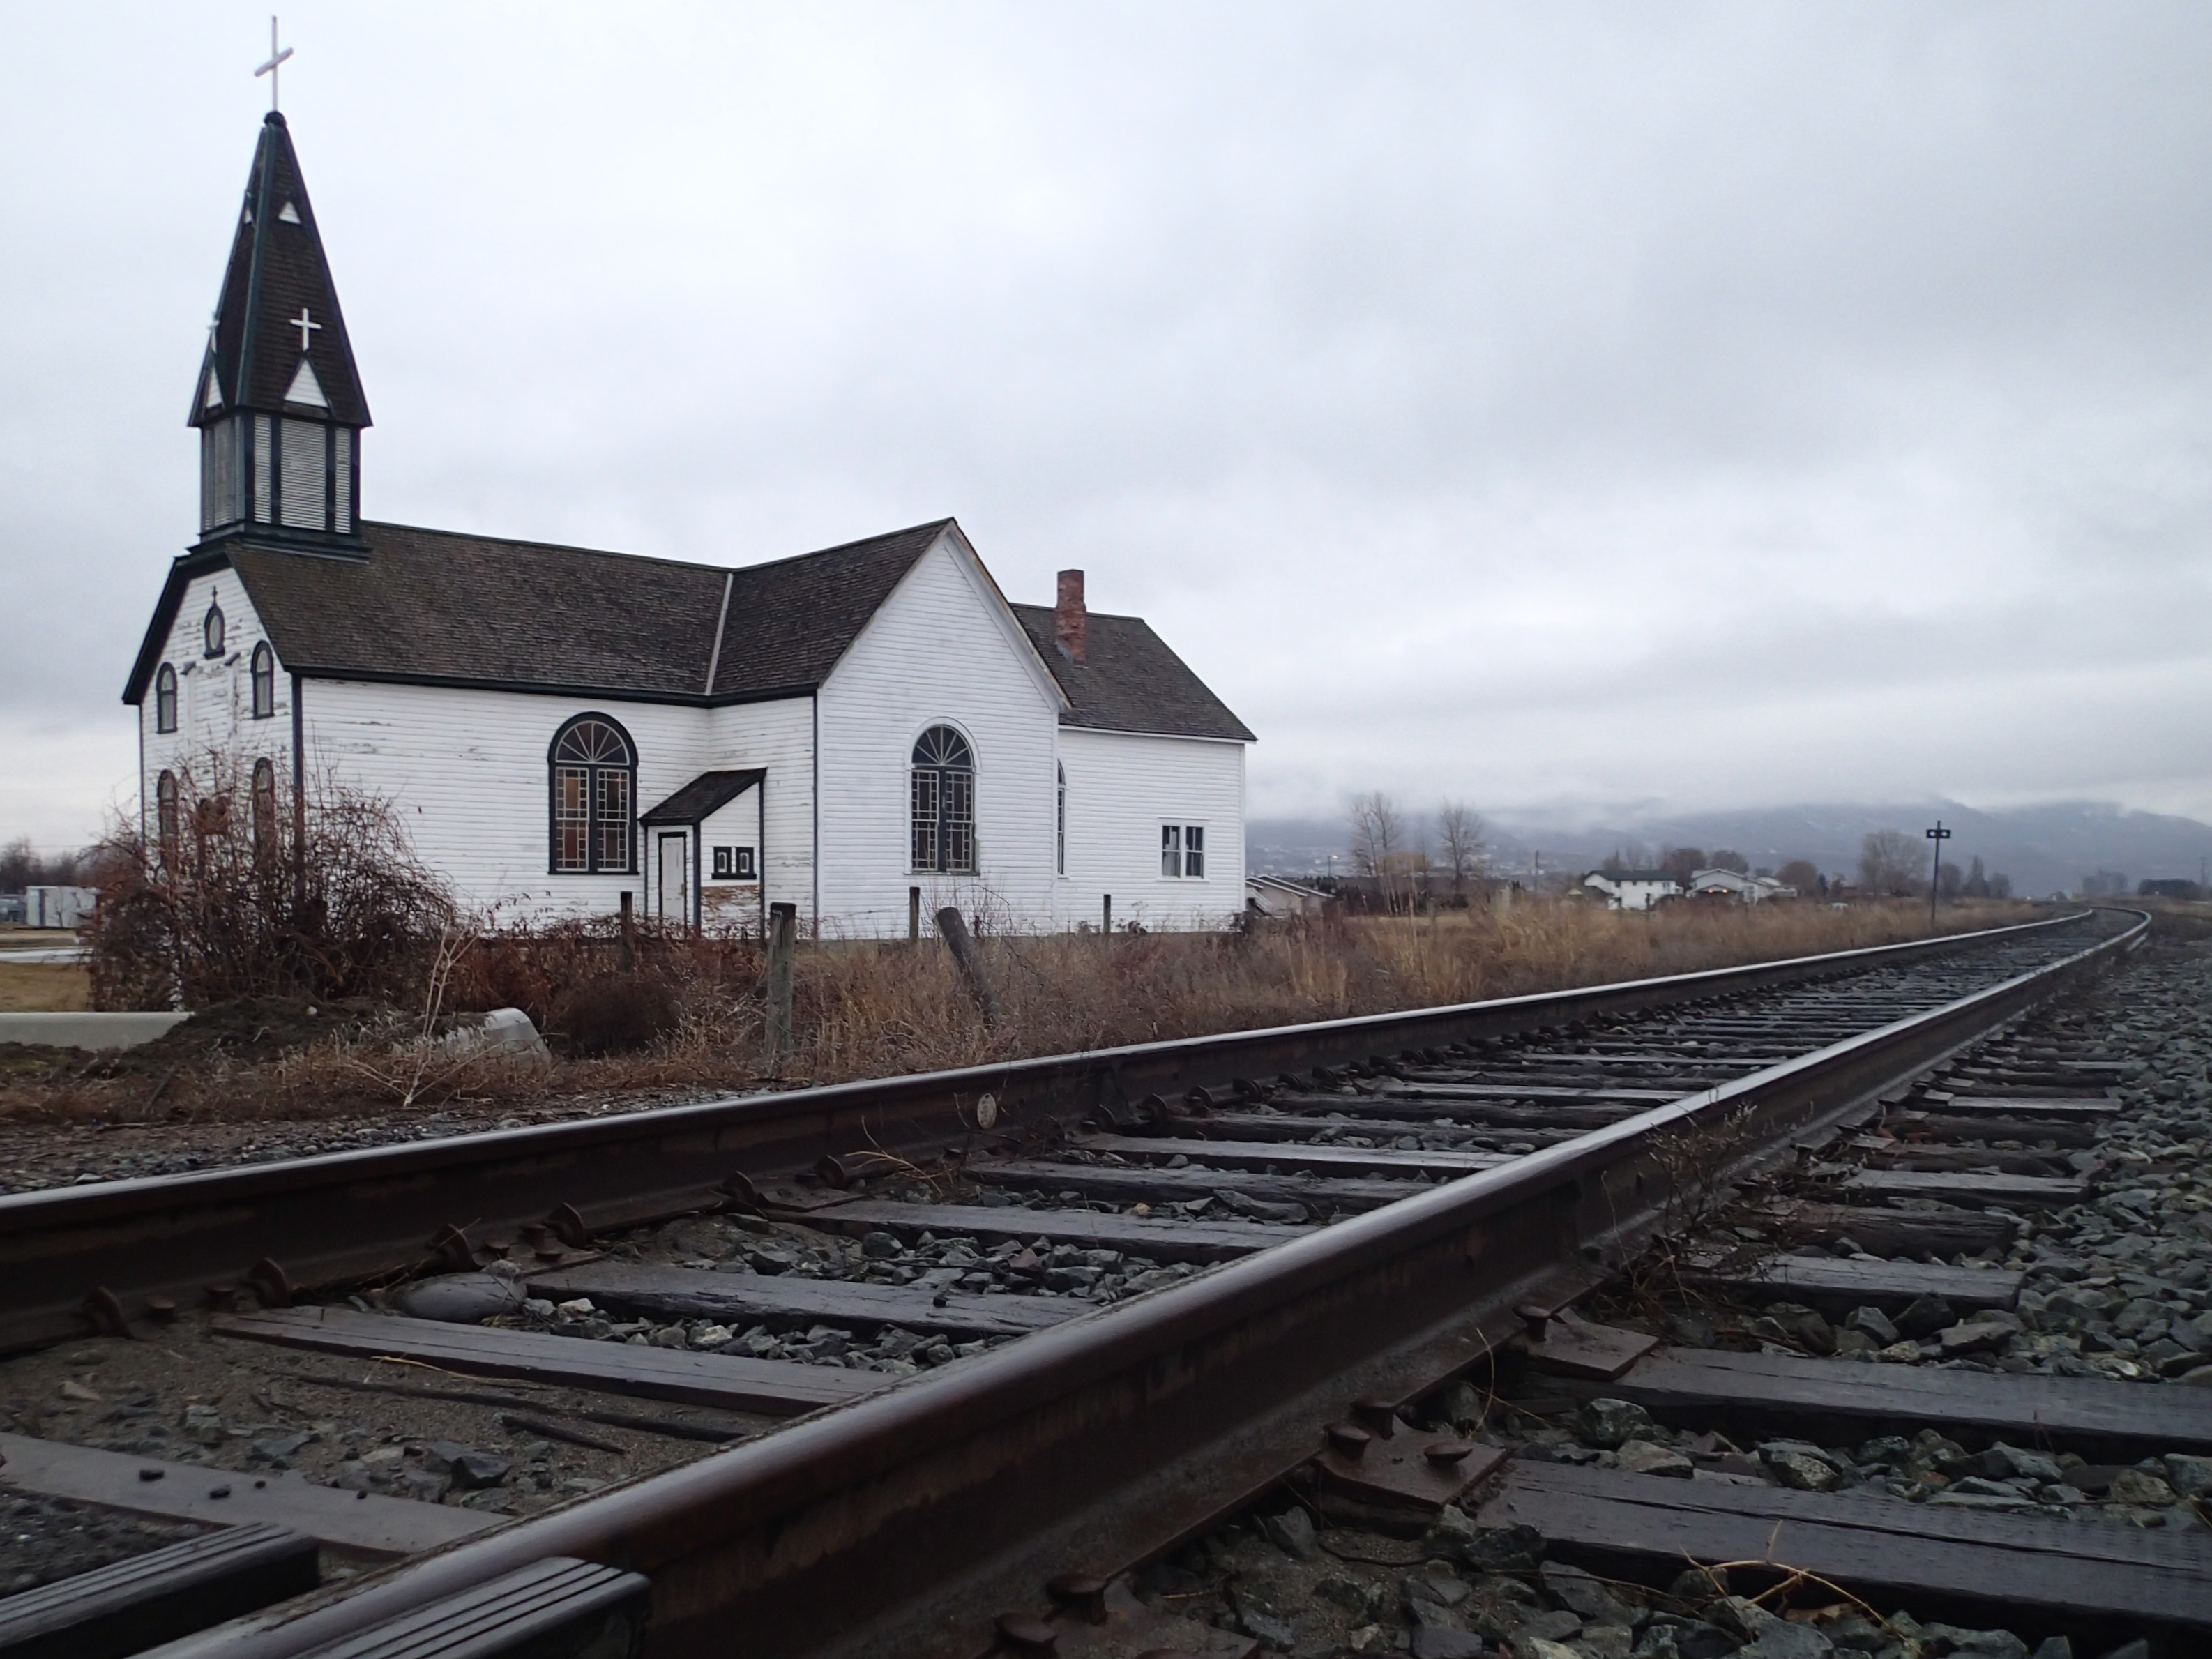
track, building, train, transport, vehicle, train station, church, rail transport, rolling stock